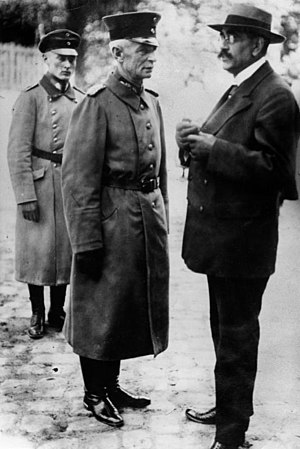
Walther von Lüttwitz
Lüttwitz (t.v.) med Gustav Noske i 1920